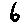
Label: 6